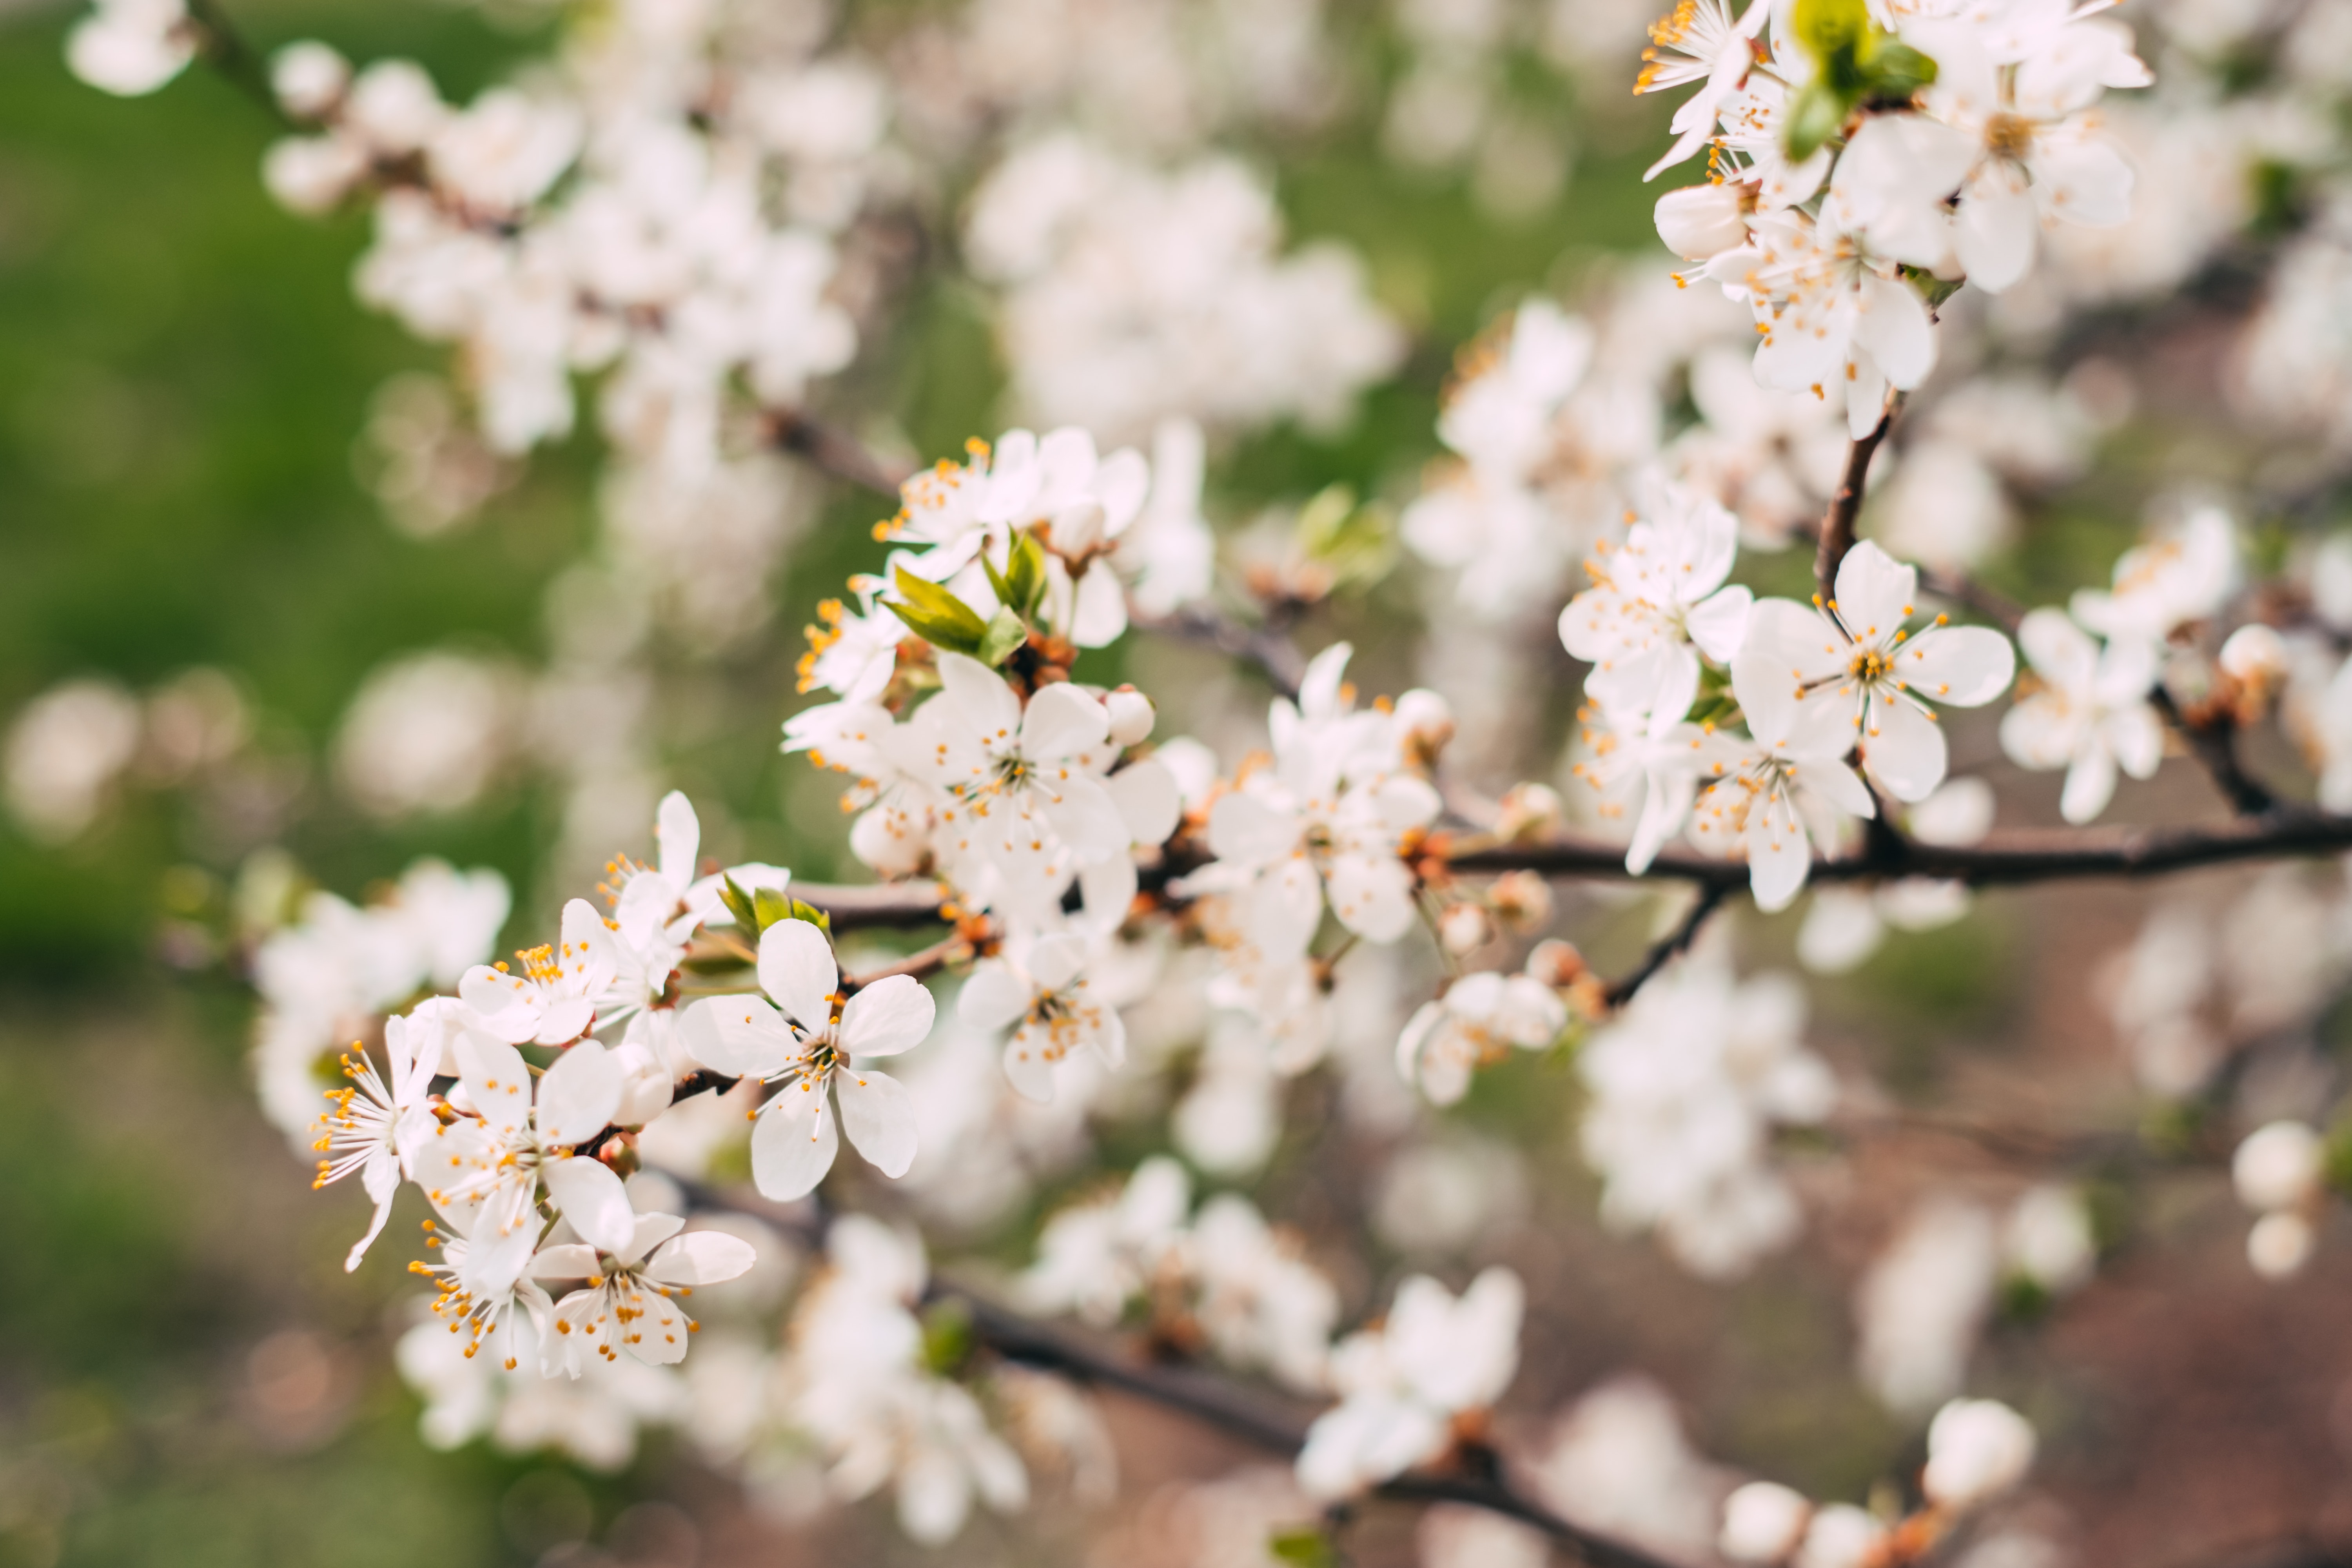
flower, white, spring, blossom, plant, branch, tree, flowering plant, woody plant, cherry blossom, prunus spinosa, fire cherry, shadbush, twig, prunus, petal, wildflower, shrub